Kiurike I

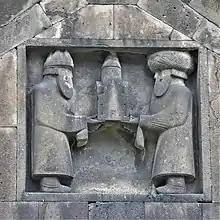
Kiurike I "(left)", King of Lori, and his older brother Smbat II, King of Armenia, Haghpat Monastery.

Kiurike I (alternatively spelled Gorige, Korike or Gurgen) was the first king of the Kingdom of Tashir-Dzoraget. He was succeeded by his son David I Anhoghin.